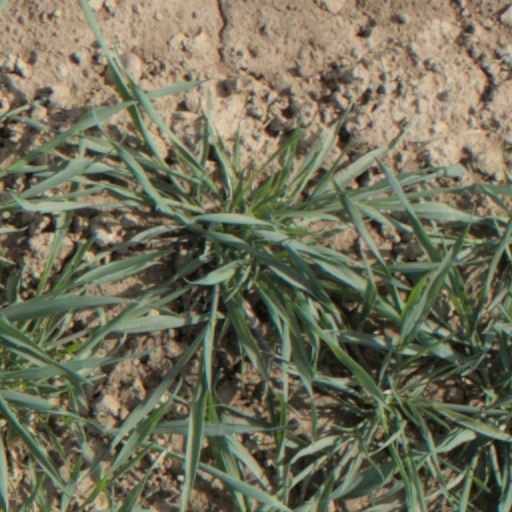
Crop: wheat